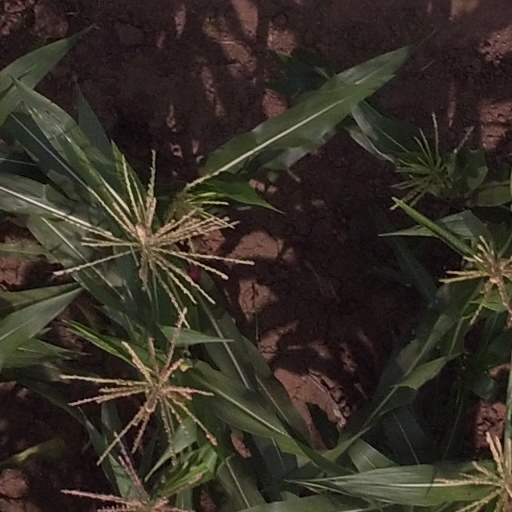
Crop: maize; corn